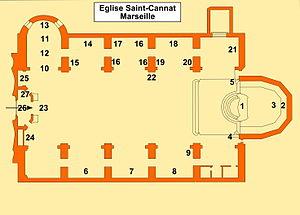
Schéma de l'église Saint-Cannat à Marseille située 4 rue des prêcheurs dans le 1er arrondissement. Dessin réalisé avec Inkscape à partir du livre ""Trésors des églises de Marseille""."
L’église Saint-Cannat se situe au 4, place des Prêcheurs, 13001 Marseille, à proximité du bas de la rue de la République. Elle a été fondée par les frères prêcheurs de l’ordre de Saint-Dominique. Elle est dédiée à saint Cannat évêque de Marseille, après 485-487, dont une localité du département porte le nom. Fête le 15 octobre.